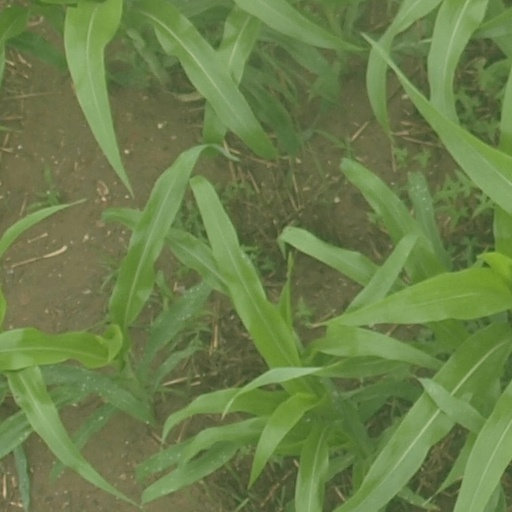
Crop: maize; corn